2020 Indian agriculture acts

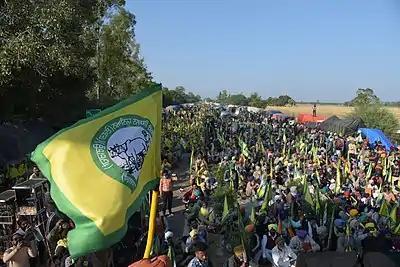
March to Delhi

Several farmers' outfits announced an intensified agitation against the acts and called for a "Bharat bandh" on 25 September 2020. This was supported by as many as 10 central trade unions and 18 political parties. Since the proposal of these laws, different protests have been held in different states of India. These protests are the first large-scale farmer protests since the Narendra Modi government came into power in 2014. On 26 November 2020, farmers from Haryana were stopped from entering Delhi by Haryana police. At the border near Ambala, protesters were struck with water cannons and tear gas shells by the police forces; protestors threw stones and tossed police barricades into the river. In response, the police used water cannons. Media have reported that trenches were dug by the police on certain routes into Delhi; the Haryana government dug the National Highway connecting Haryana and Delhi. Sand-filled trucks and bulldozers were also placed on the path of the march to Delhi. Earlier, the house of Haryana's Chief Minister was blocked by farmers.